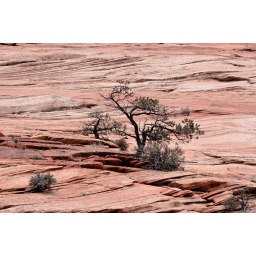
Tree gorwing in rock walls in Zion National Park